The David Susskind Show

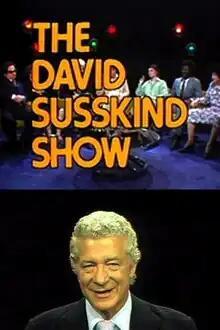

The David Susskind Show is an American television talk show hosted by David Susskind which was broadcast from 1958 to 1986. The program began locally in New York City in 1958 as Open End, which referred to the fact that the program was open-ended, with no set scheduled end or timeslot restrictions. In this form, the program would continue until Susskind or his guests had felt the conversation had run its full course, or were exhausted and ended the episode by mutual agreement.